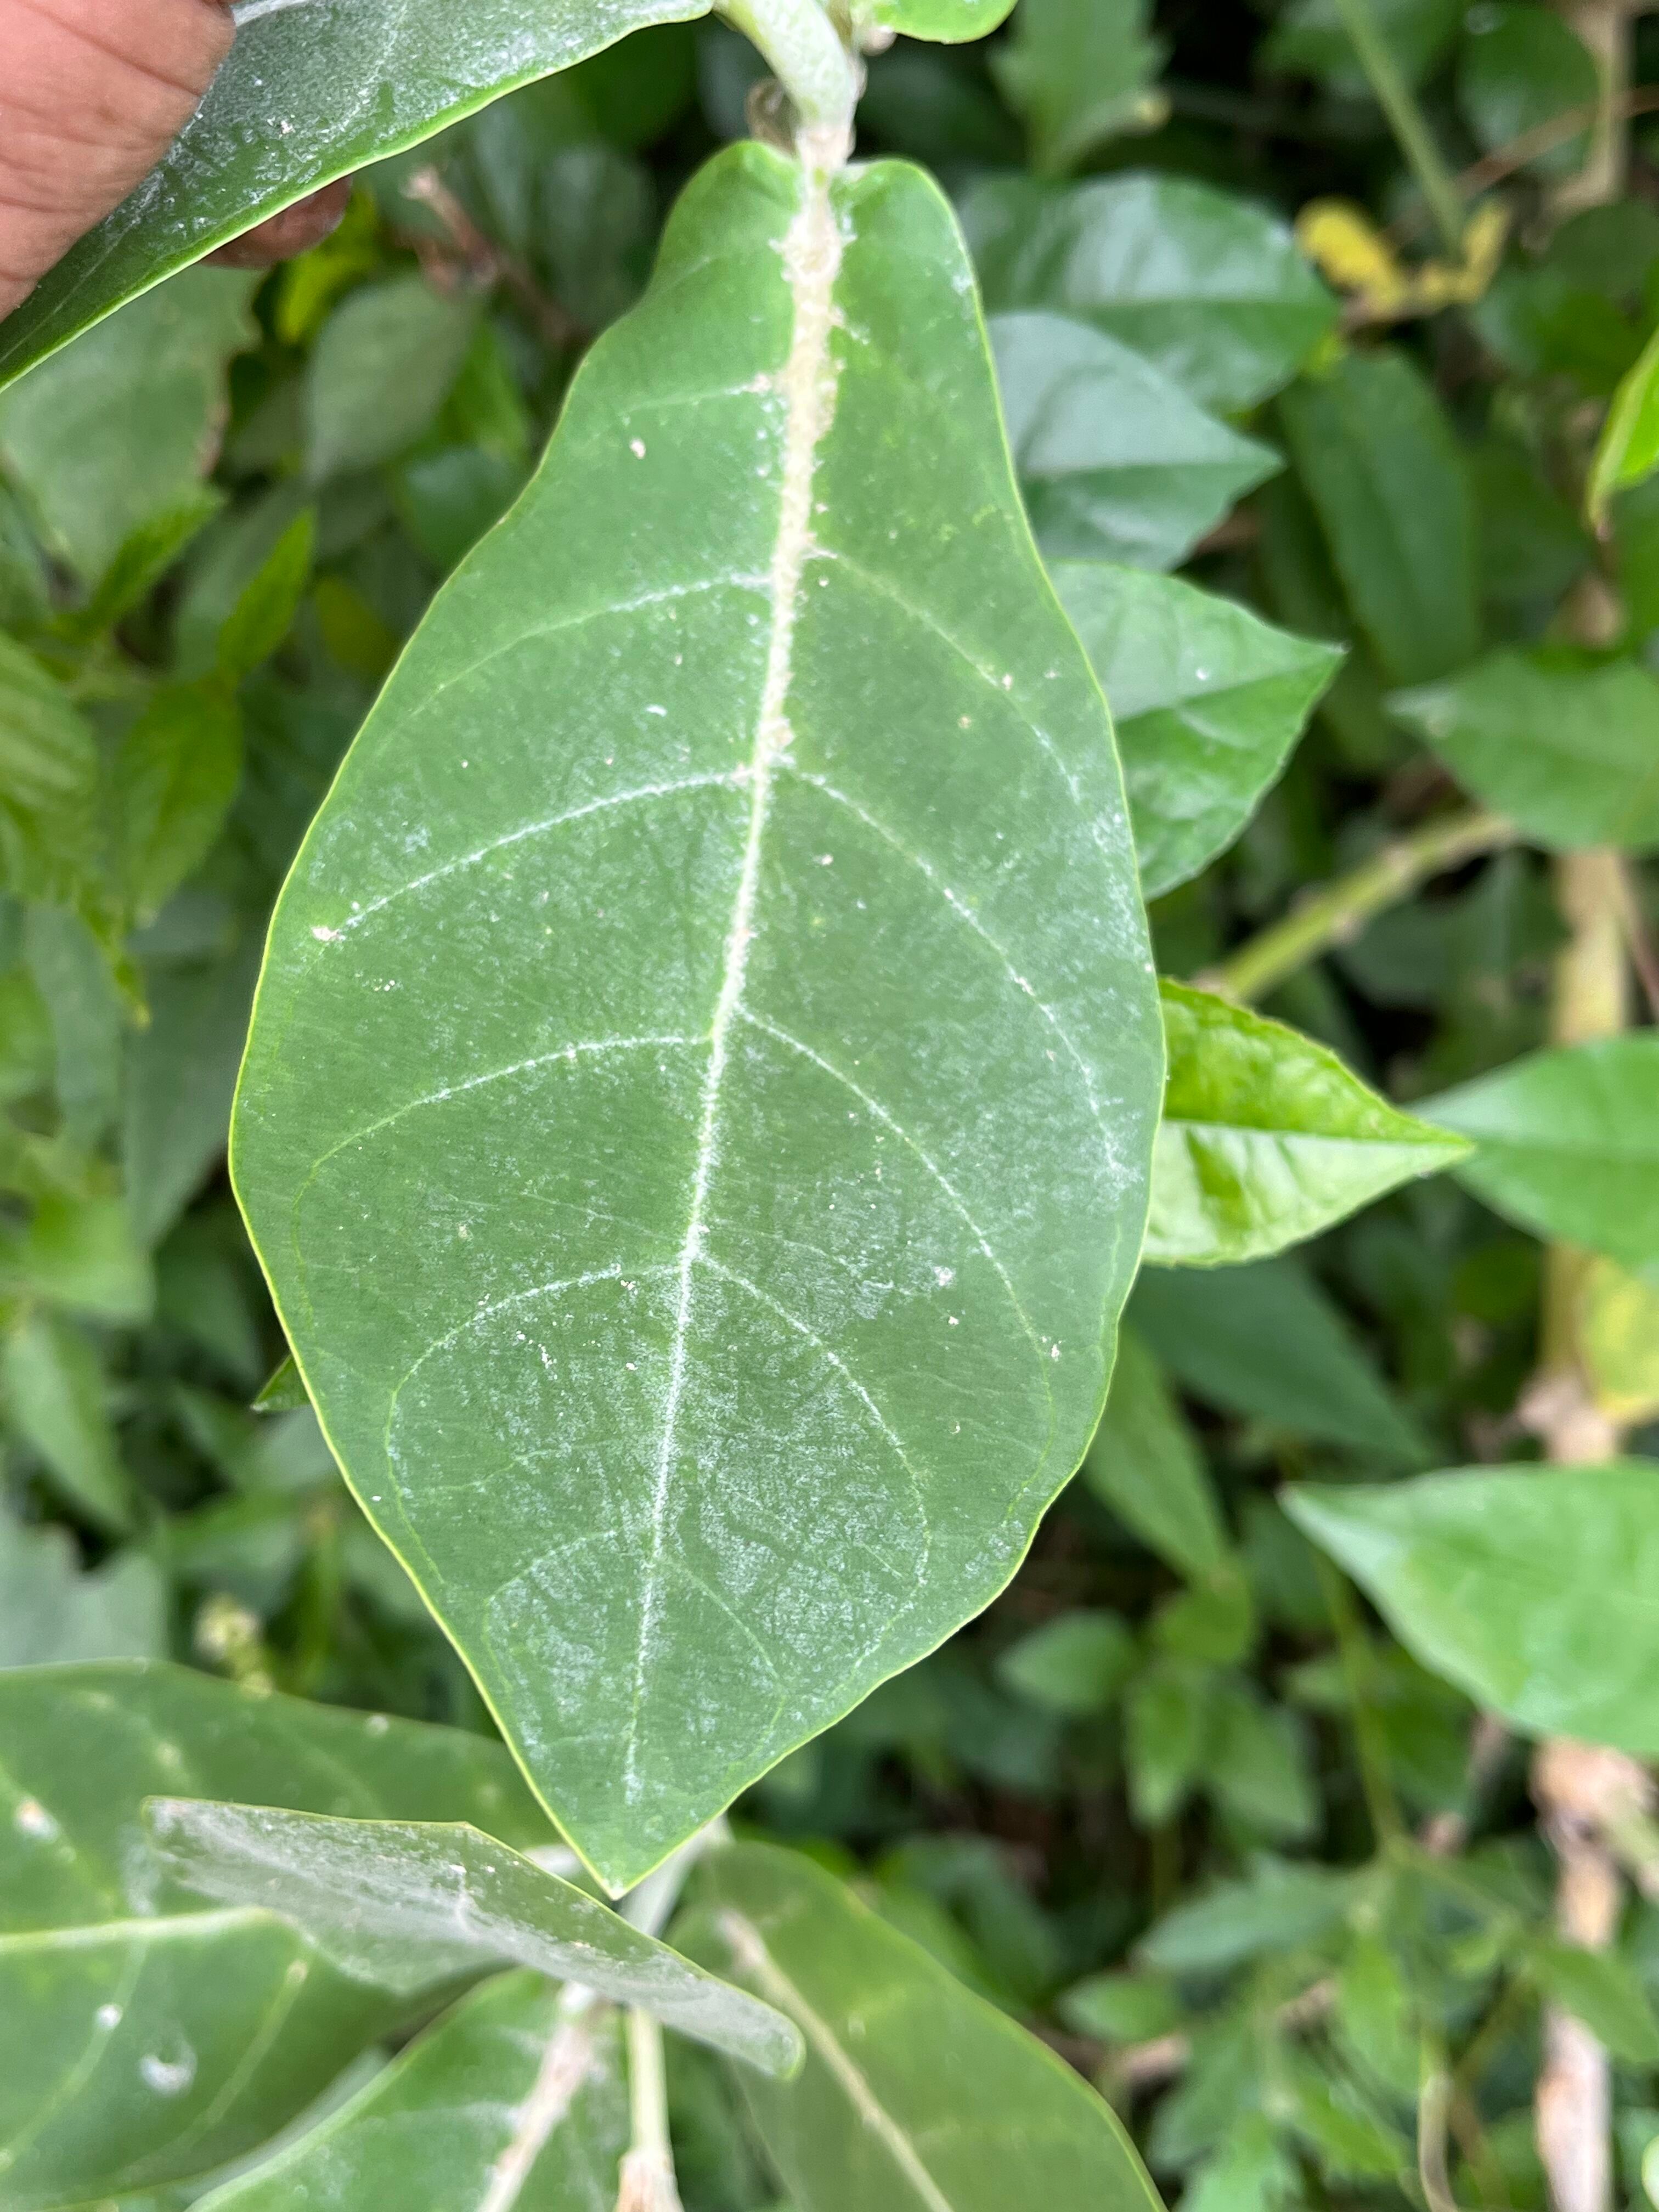
Plant species: calotropis-gigantea